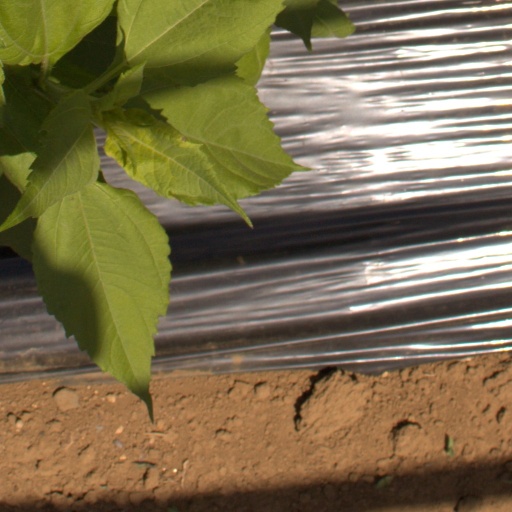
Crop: Jerusalem artichoke